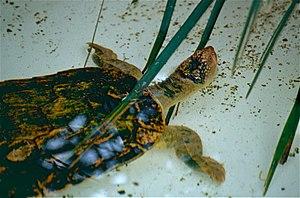
Rheodytes leukops, unique représentant du genre Rheodytes, est une espèce de tortue de la famille des Chelidae. Elle est aussi appelée tortue de la Fitzroy River.